MUSIC (algorithm)

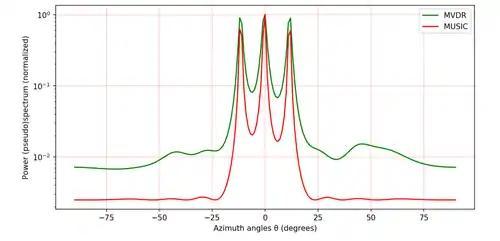
The radio direction finding by the MUSIC algorithm

MUSIC (multiple sIgnal classification) is an algorithm used for frequency estimation and radio direction finding.